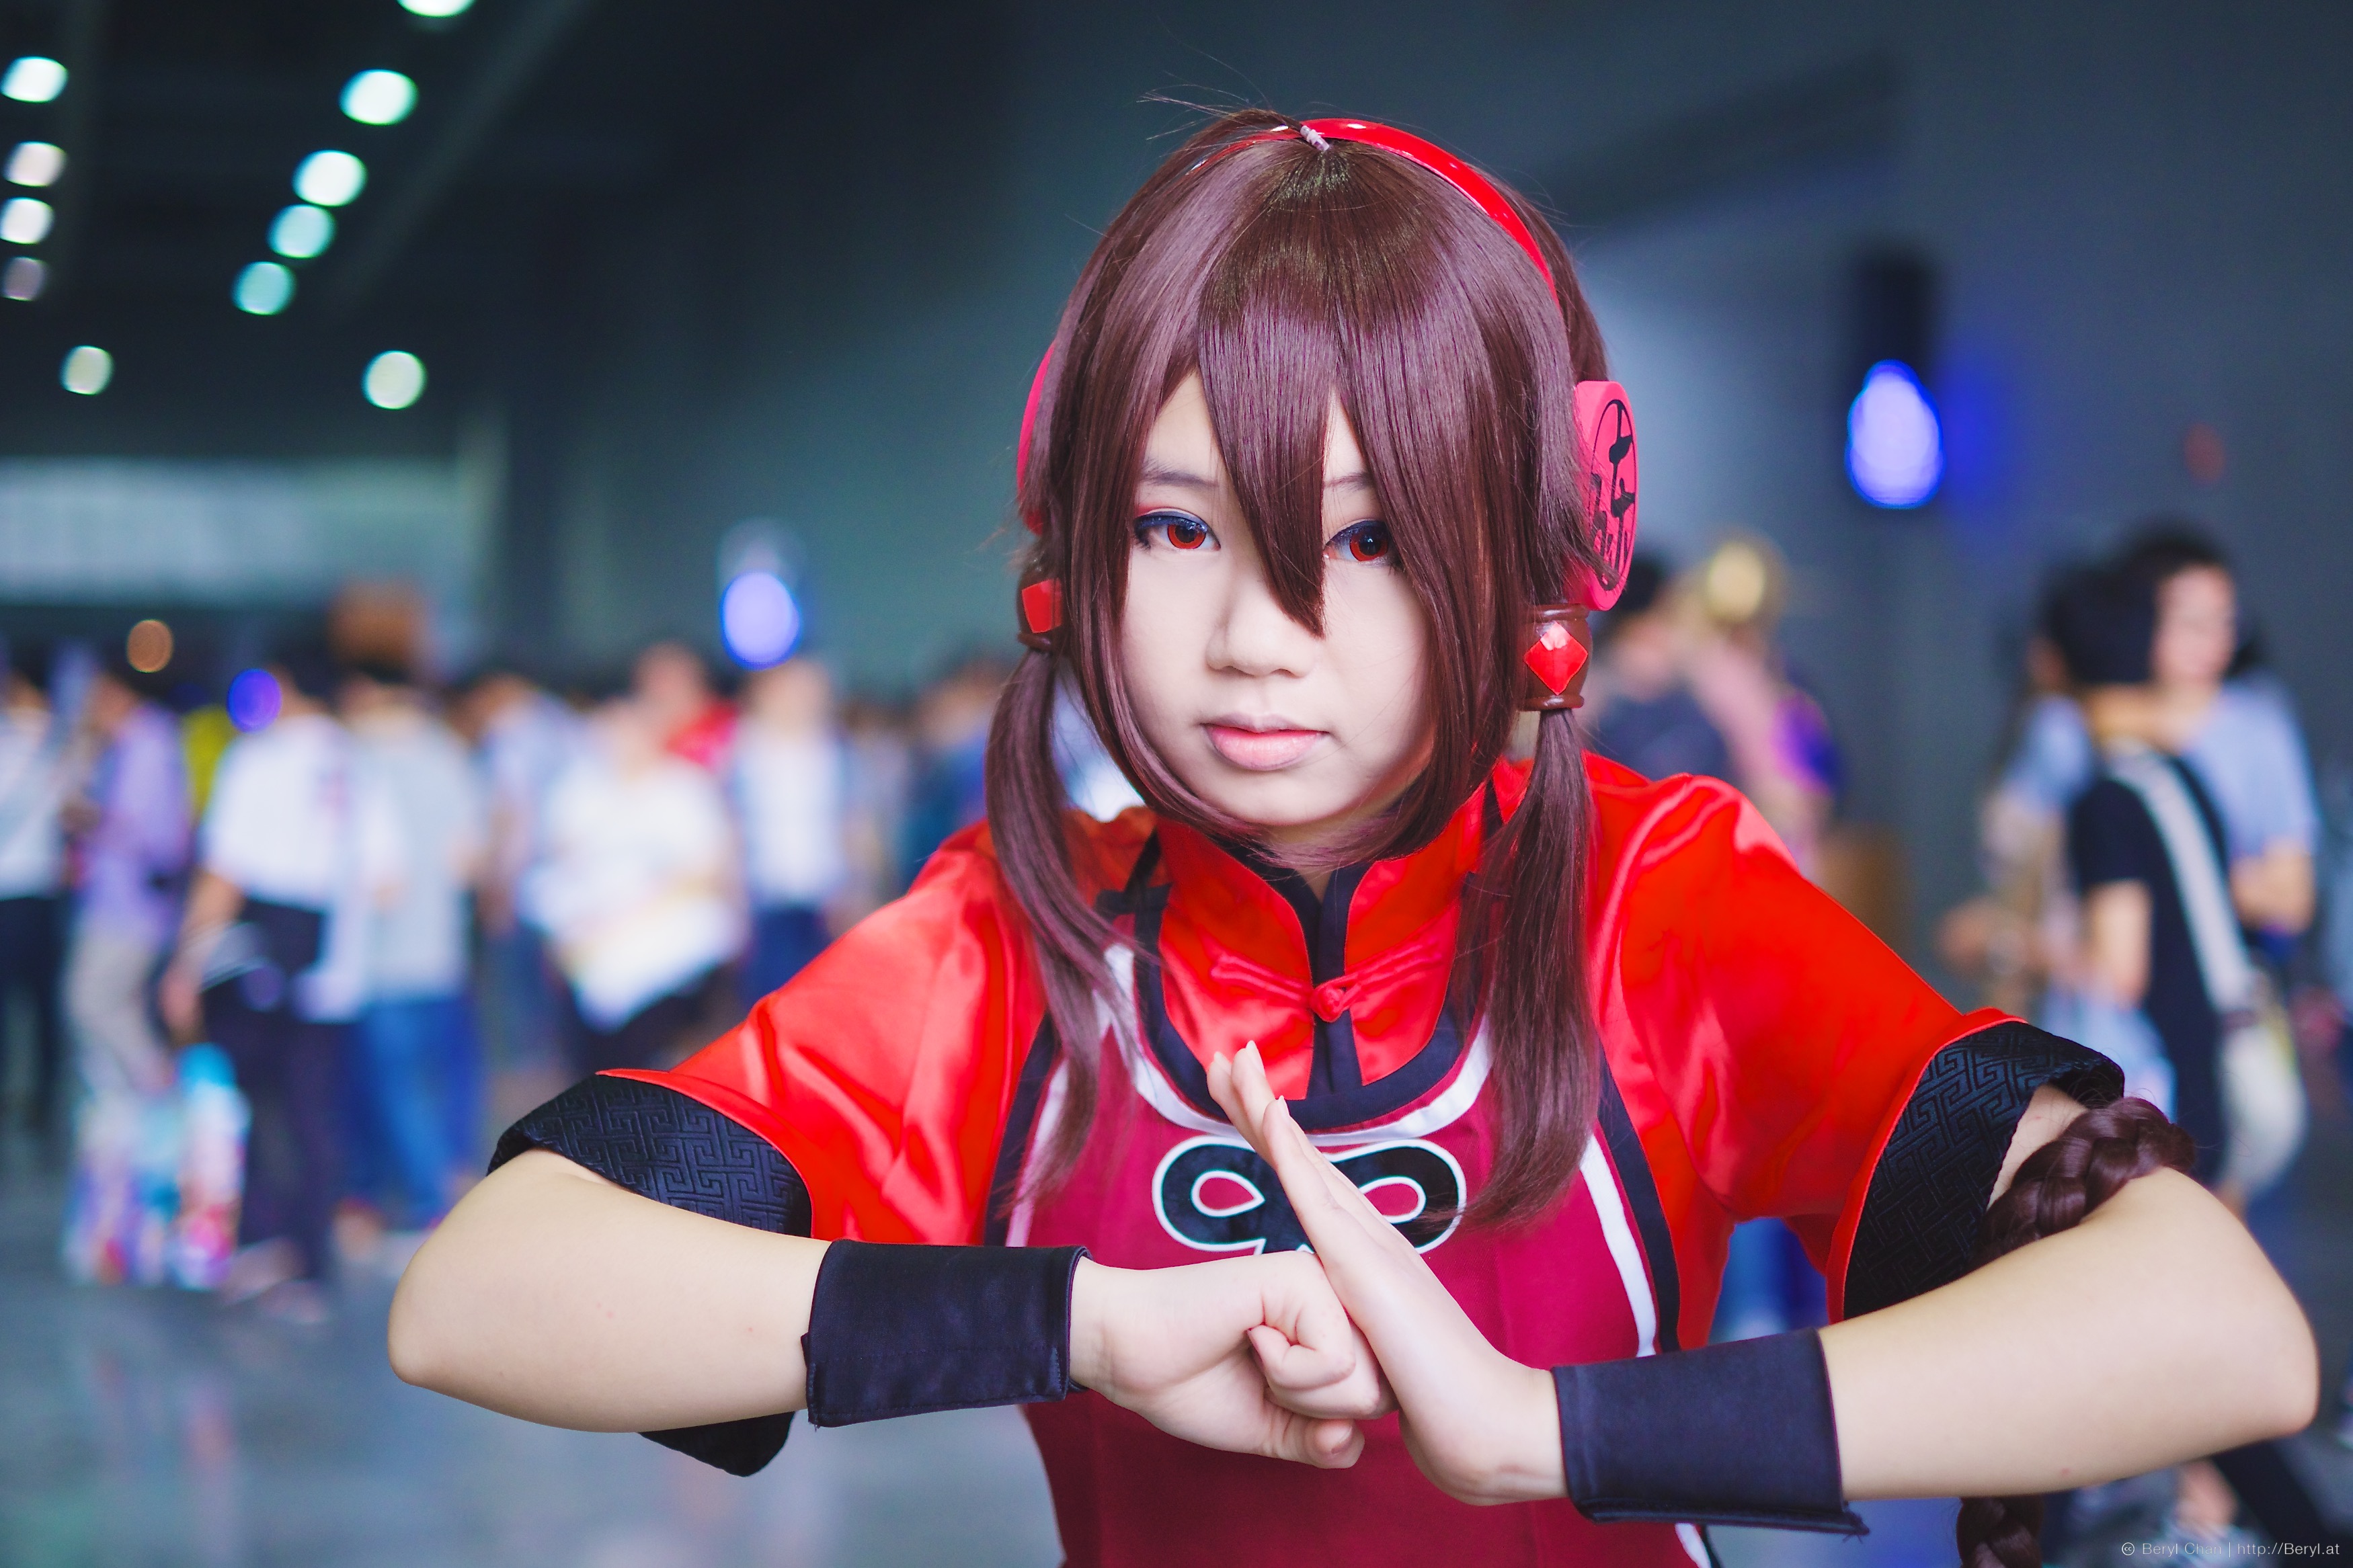
cold, bokeh, blur, girl, cute, fujifilm, portrait, colourful, clothing, face, cosplay, 35mm, canton, soft, costume, china, anime, comiccon, mirrorless, finetuning, xe1, convention